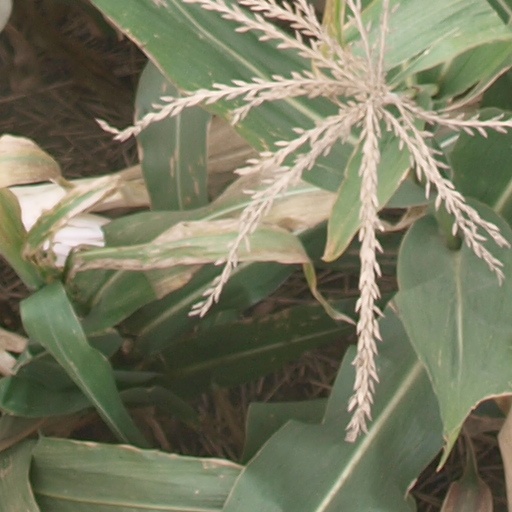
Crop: maize; corn